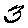
Label: 3